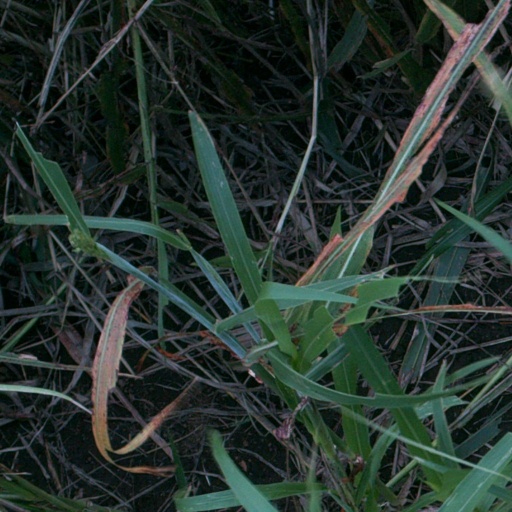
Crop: sorghum